Margaret Robertson Watt

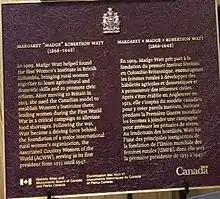
The British Columbia Women's Institutes unveiled a plaque at Colwood, BC, on August 14, 2015, eight years after the Canadian Government formally recognized Madge Watt's work.

Margaret Robertson Watt was named a Person of National Historic Significance by the Canadian government in 2007. A plaque honoring this designation was unveiled at Colwood, British Columbia on August 14, 2015.